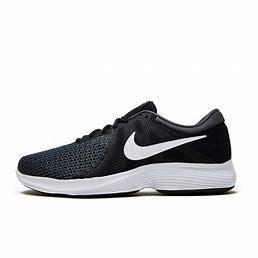
Brand: Nike
Model: Revolution 4